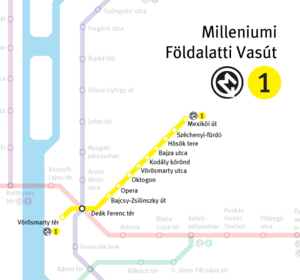
La première ligne de métro d'Europe continentale comprend actuellement 4,4 km et 11 stations, toutes souterraines. Ce métro à petit gabarit implanté immédiatement sous la chaussée fut plutôt un tramway en souterrain. La ligne bénéficia d'une première rénovation dans les années 1970, avec un renouvellement complet du matériel roulant, ainsi que d'une extension, et d'une rénovation dans la seconde moitié des années 1990. Le matériel roulant, 23 trains, de conception hongroise, est alimenté par une caténaire rigide.